Ani

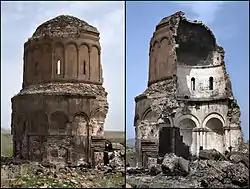
The Church of the Redeemer (Surb Prkich) from two angles: west and east

In the first half of the 19th century, European travelers discovered Ani for the outside world, publishing their descriptions in academic journals and travel accounts. The private buildings were little more than heaps of stones but grand public buildings and the city's double wall were preserved and reckoned to present "many points of great architectural beauty". Ohannes Kurkdjian produced a stereoscopic image of Ani in the second half of the 19th century.